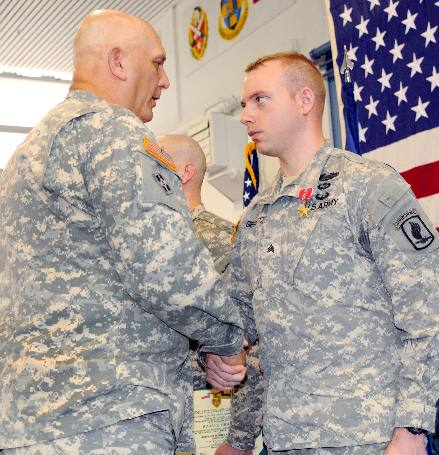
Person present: Yes